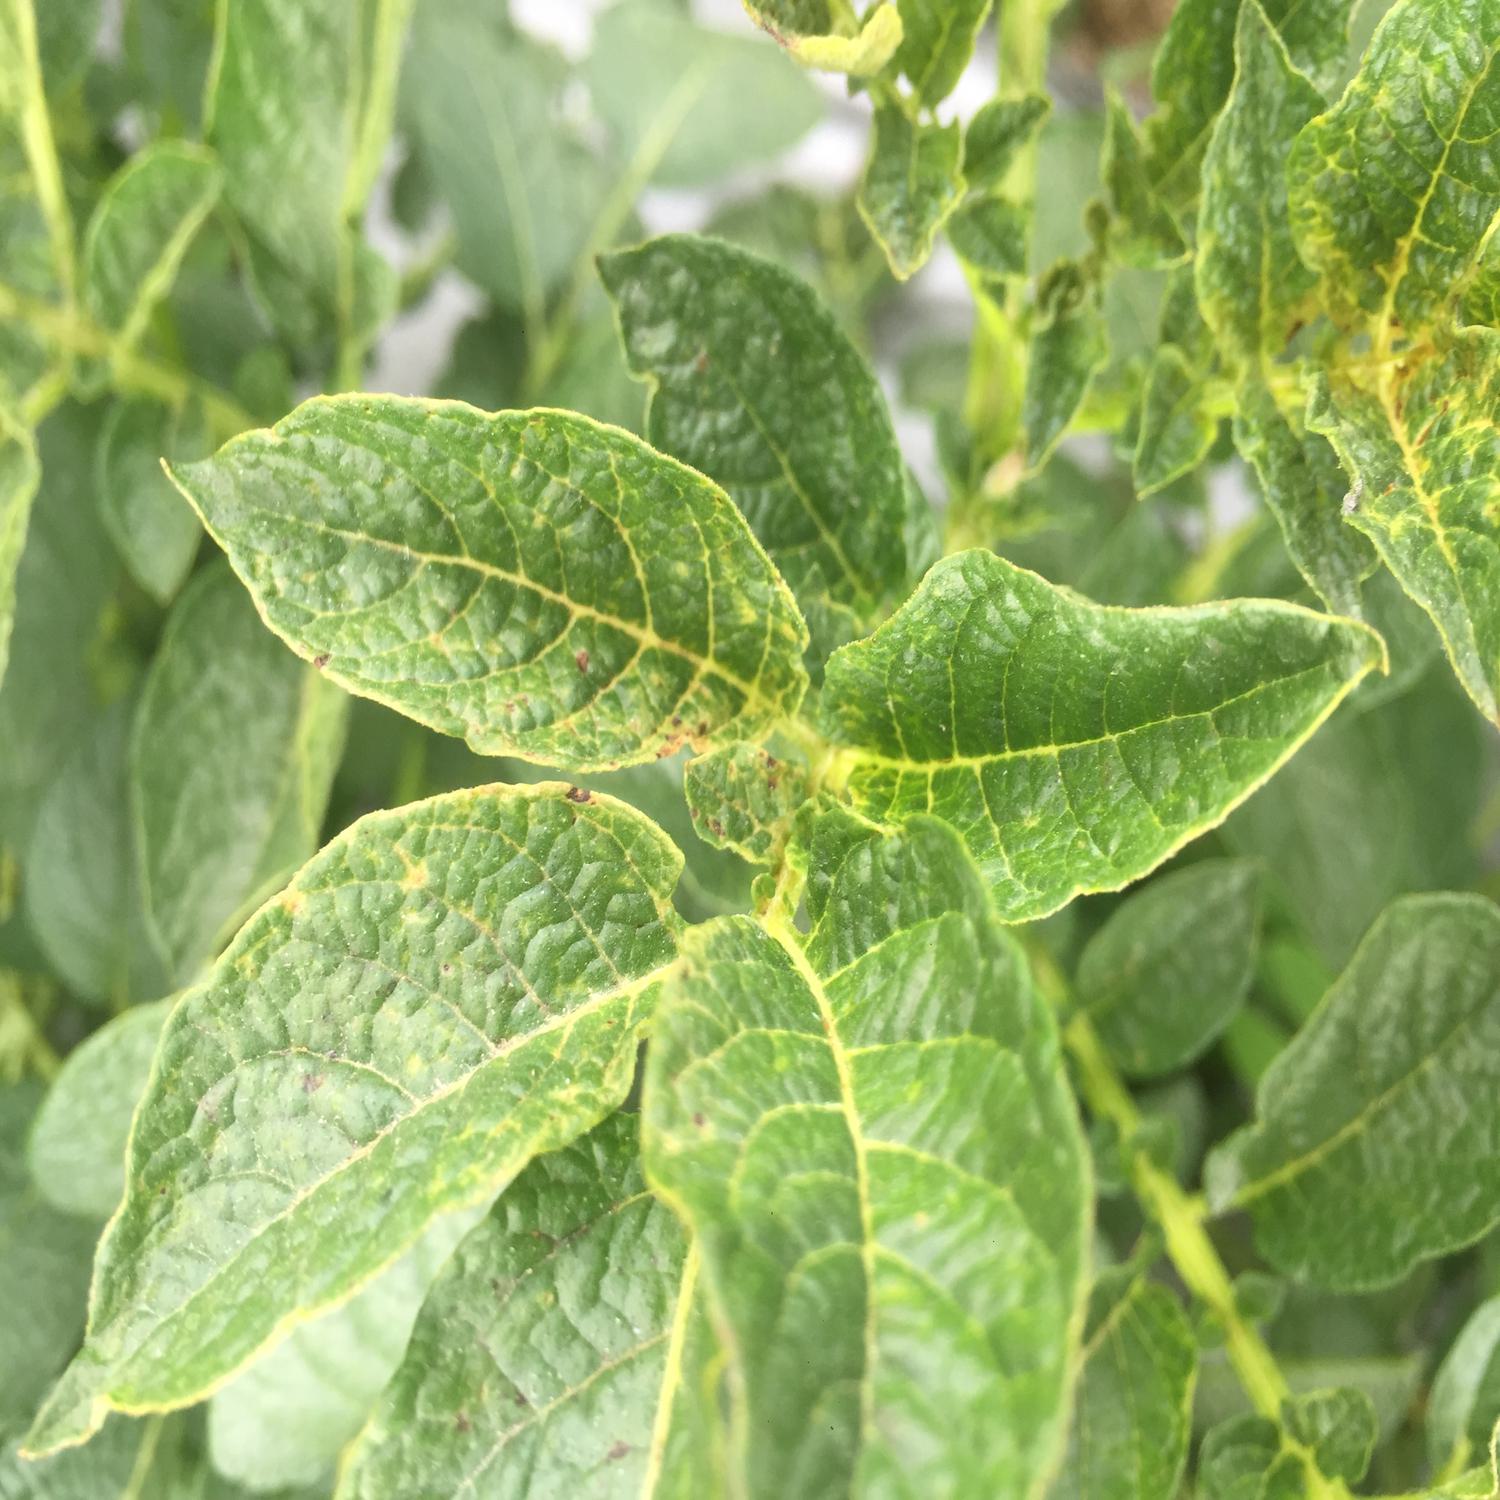
Etiqueta: Virus